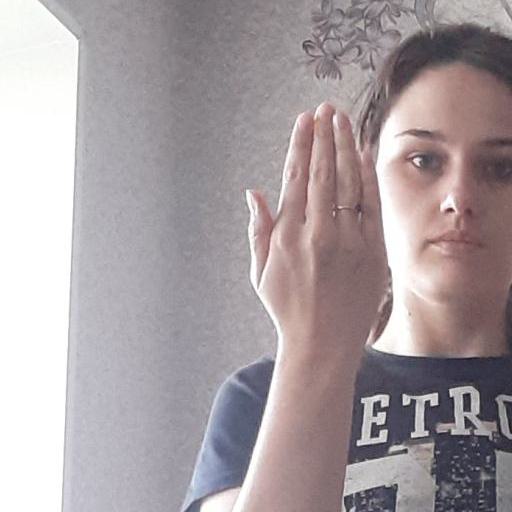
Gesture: stop_inverted